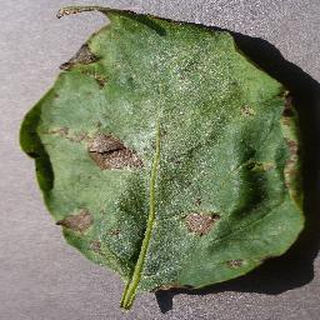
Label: potato_early_blight